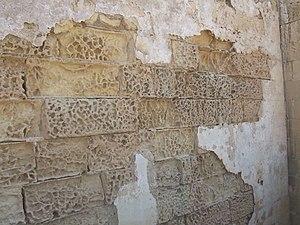
Mur en calcaire à Malte dégradé en nid de guêpe
L'archipel maltais repose sur le plateau pélagien, une partie assez stable du plateau continental africain. Les îles sont situées environ 200 km au sud de la faille de subduction entre les plaques africaine et eurasiatique. Le plateau pélagien forme une plateforme peu profonde, séparant le bassin ionien du bassin Méditerranée occidentale, et situé approximativement sous le canal de Sicile. Le plateau est traversé par une zone de rift formée de trois grabens : le graben de Pantelleria, celui de Malte et celui de Linosa. Ces grabens sont reliés à un système de failles d'orientation NO-SE à décrochement dextre, qui sont les responsables des principaux séismes pouvant affecter l'archipel.